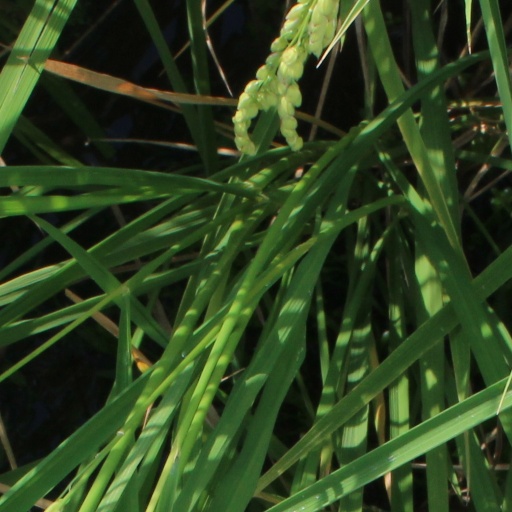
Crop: rice